Clive Robbins

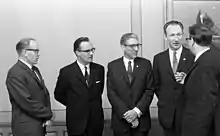
Clive Robbins (fourth from the left) during a visit to Finland in 1967. The third man from the left is Paul Nordoff.

Clive Robbins, (23 July 1927 in Handsworth, West Midlands – 7 December 2011 in New York)